Clash of Champions (2019)

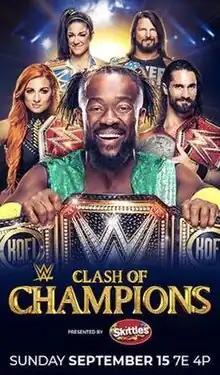
Promotional poster featuring Becky Lynch, Bayley, Kofi Kingston, AJ Styles, and Seth Rollins

The 2019 Clash of Champions was a professional wrestling pay-per-view (PPV) and livestreaming event produced by WWE. It was the third Clash of Champions and took place on September 15, 2019, at Spectrum Center in Charlotte, North Carolina, held for wrestlers from the promotion's Raw, SmackDown, and 205 Live brand divisions. As per the theme of the event, all championships available across the Raw, SmackDown, and 205 Live brands at the time were defended.